Describe the emotion expressed in this image:  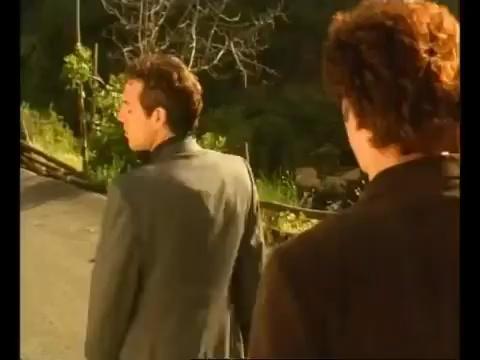
This person displays Pain, valence and arousal with high intensity.